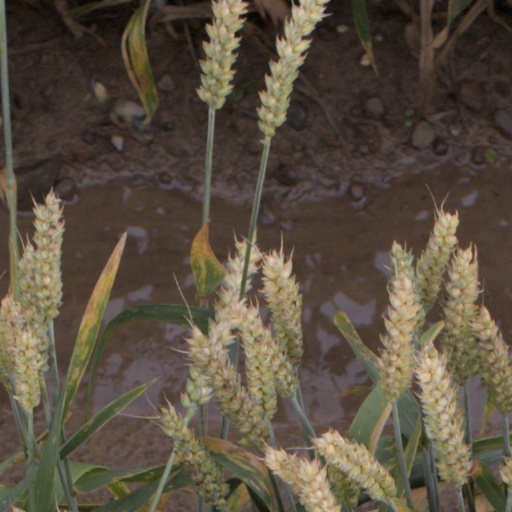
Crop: wheat